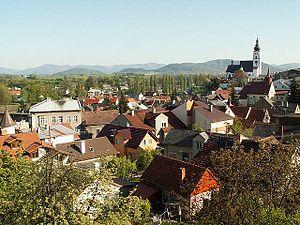
Příbor est une ville du district de Nový Jičín, dans la région de Moravie-Silésie, en République tchèque. Sa population s'élevait à 8 452 habitants en 2019.